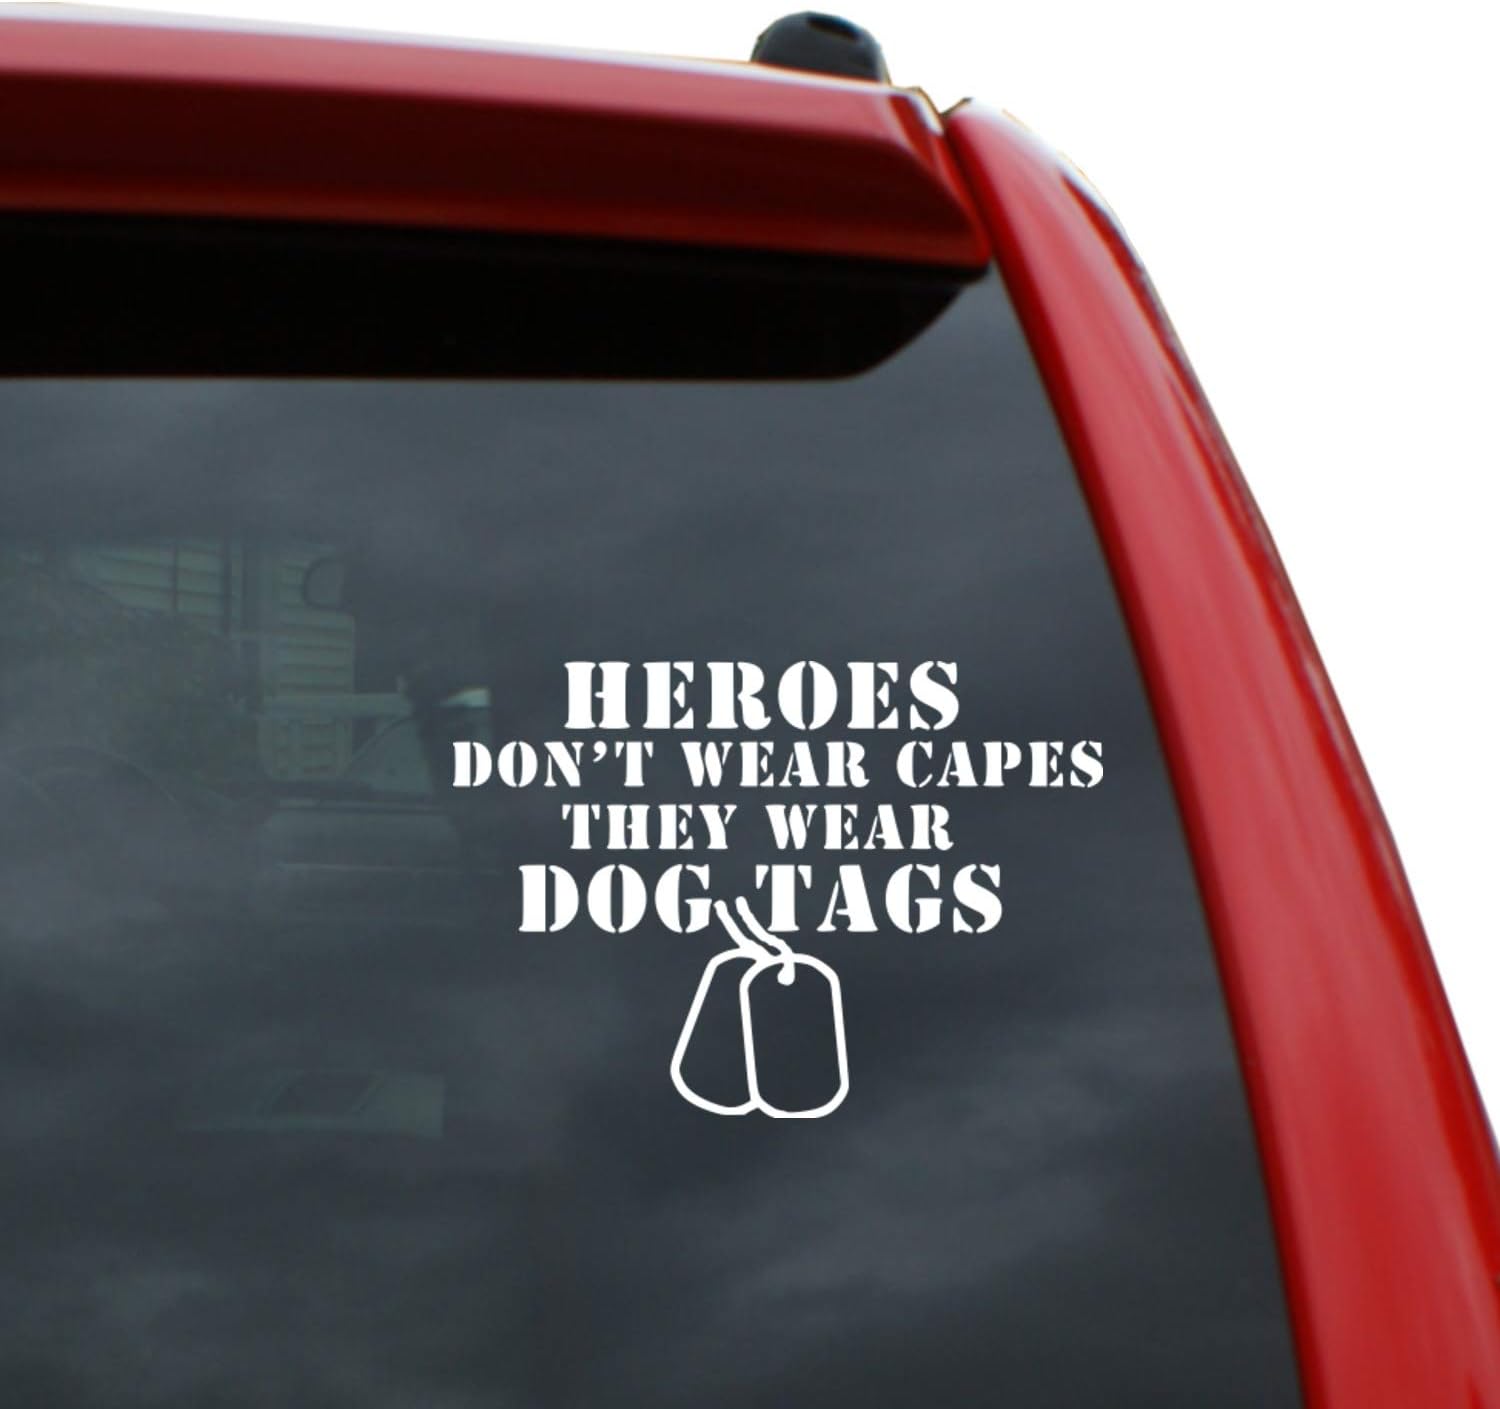
Black Heart Decals & More Heroes Don't Wear Capes. They Wear Dog Tags Vinyl Decal Sticker | Color: White | 5" Tall
Category: Automotive
This vinyl decal sticker will adhere to any clean, flat, hard, surface. Our decals are cut in the USA from high quality outdoor, all weather vinyl that will last up to 5 years outside and even longer inside! Our decals are die-cut with no background. All our decals are easy to apply. We include application instructions to help you apply your decal properly. Our decals should not be applied to any surface that experience extreme temperatures. Application Temperature: +50F Service Temperature Range: -40F to +180F Our decals can be used as a great way to customize anything! You can apply our decals to cars, trucks, vans, car windows, truck windows, computer cases, laptops, game consoles, doors, walls, mirrors, glass, tool boxes, tablets, phones, tumblers, helmets, furniture, appliances, refrigerators, or any other clean, hard, flat surface. Rigid packaging to protect your decal during shipping. Small business made, manufactured in the state of Ohio, USA!
Features: Vinyl Decal is 5" tall | High Quality Outdoor Vinyl. Will not fade. Outdoor life up to 5yrs. | Die-cut decal with No Background. | Easy to install. Includes application instructions to help you apply your decal properly. | Small business made, manufactured in the state of Ohio, USA!